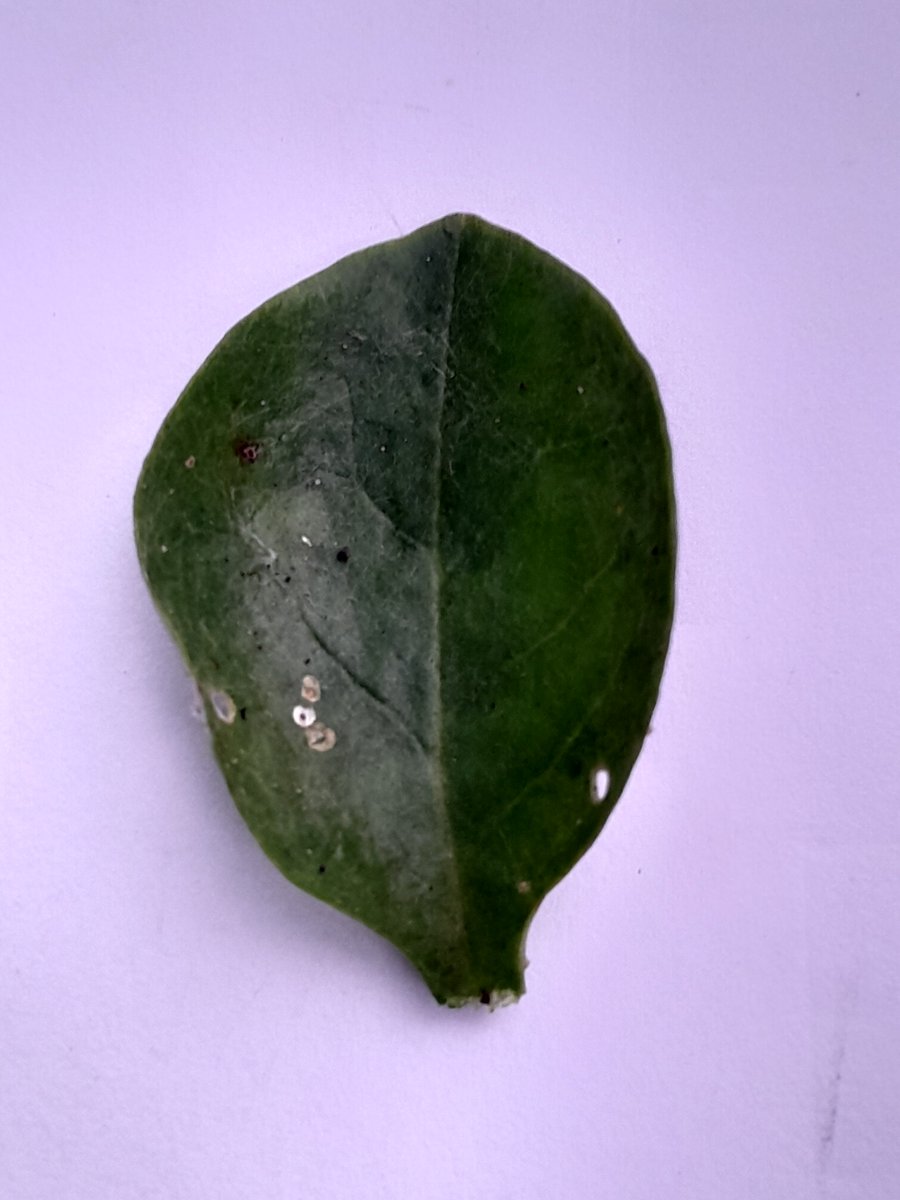
Label: Pest-Damage